McGhee Center for Eastern Mediterranean Studies

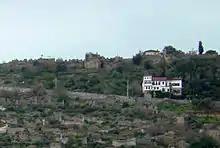
The Villa was built in the 1830s.

The principal facility of the McGhee Center is the 'McGhee Villa', an Ottoman-era mansion located in the historic district of Alanya, within the old walled city overlooking the harbor. The villa was built in the early nineteenth century by a local Orthodox Christian merchant who specialized in the export of timber to Egypt. After World War I and the collapse of the Ottoman Empire, Alanya’s trade routes were severed and its Christian community departed for Greece. The villa, like many of Alanya’s grand old Ottoman homes, fell into disrepair and was gradually abandoned as more and more families came to prefer the comfort and convenience of modern apartment buildings. The villa was noticed by George McGhee and his wife Cecilia on a visit to Alanya during his tenure as U.S. Ambassador to Turkey in the 1950s. McGhee purchased the property in 1968 and renovated it for his family’s use. In 1989, he donated the villa to Georgetown University to be used as a center of learning and scholarship.